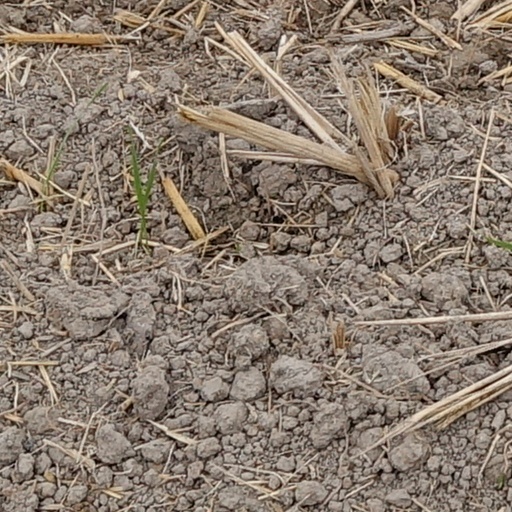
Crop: wheat